Culture of Dhaka

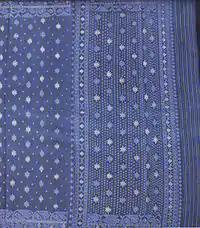
A jamdani-muslin sari in a traditional design

The most popular dressing styles for women are "sari" or "shalwar kameez", while men usually prefer western clothing instead of the traditional "lungi". Dhaka is credited for the revival of the "jamdani" sari, due to the many local sari stores selling and promoting these locally hand-made traditional Bengali saris of fine patterned muslin. Jamdanis are entirely hand woven and originate from the Mughal era. Jamdanis are produced by a traditional high quality cottage industry, which is slowly dying out due to the slow production process. A single medium-range Jamdani sari may take as long as 3 months to complete.